I Am Weasel

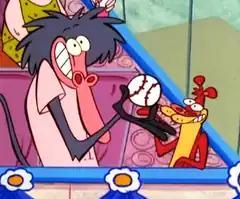
The central characters: I.M. Weasel ("right") and I.R. Baboon ("left").

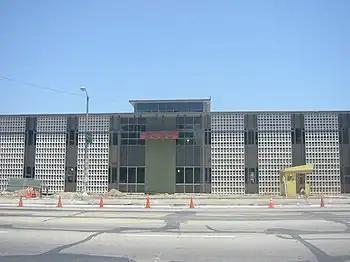
Former Hanna-Barbera studio building, in Los Angeles, seen here in 2007.

"Cow and Chicken" started out as the pilot episode "No Smoking" on "What a Cartoon!" in 1995, and was greenlit to become a series. Cartoon Network demanded a second cartoon to join "Cow and Chicken" in its half-hour time slot, so David Feiss came up with "I Am Weasel", loosely based upon the novel "I Am Legend", one of his favorite books as a teenager. "I was doodling one day, and drew a weasel, with the title 'I Am Weasel', off of one of my favorite books as a teenager, Richard Matheson's "I Am Legend". I thought against type, that instead of a weasel who was a weasel, this guy would be smart and heroic".